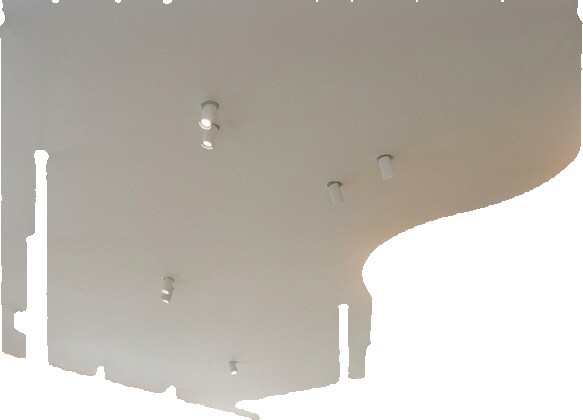
Surface category: ceiling